VCU School of Business

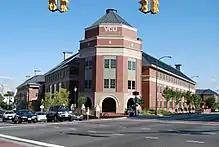
The DaVinci Center

The Experimental Economics Lab, opened in 1986 and was the first of its kind to employ the IBM PC network as a tool for replicating actual market environments.